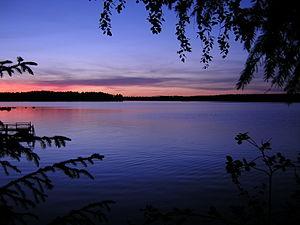
Le lac Ähtärinjärvi est un lac situé à Ähtäri, Soini et Alajärvi en Finlande.